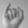
ASL letter: I